Siegmund Hildesheimer

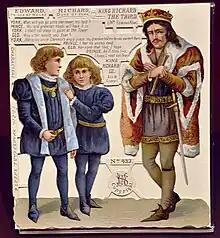
Scrap character card of Richard III produced by Siegmund Hildesheimer

Siegmund Hildesheimer (1832–1896) was a German-born British publisher, best known for Christmas and other greetings cards, and postcards, produced by Siegmund Hildesheimer & Co Ltd, in London and Manchester.